Ernie Chambers

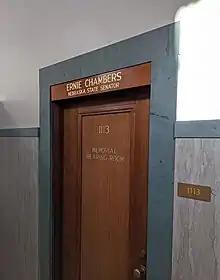
The Ernie Chambers Memorial Hearing Room in the Nebraska Capitol

Chambers is a longtime civil rights activist and the most prominent and outspoken African-American leader in the state. He has been called "the Maverick of Omaha" and the "angriest black man in Nebraska", and has called himself a "Defender of the Downtrodden".